Solution of triangles

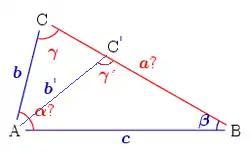

Let three side lengths be specified. To find the angles , the law of cosines can be used: